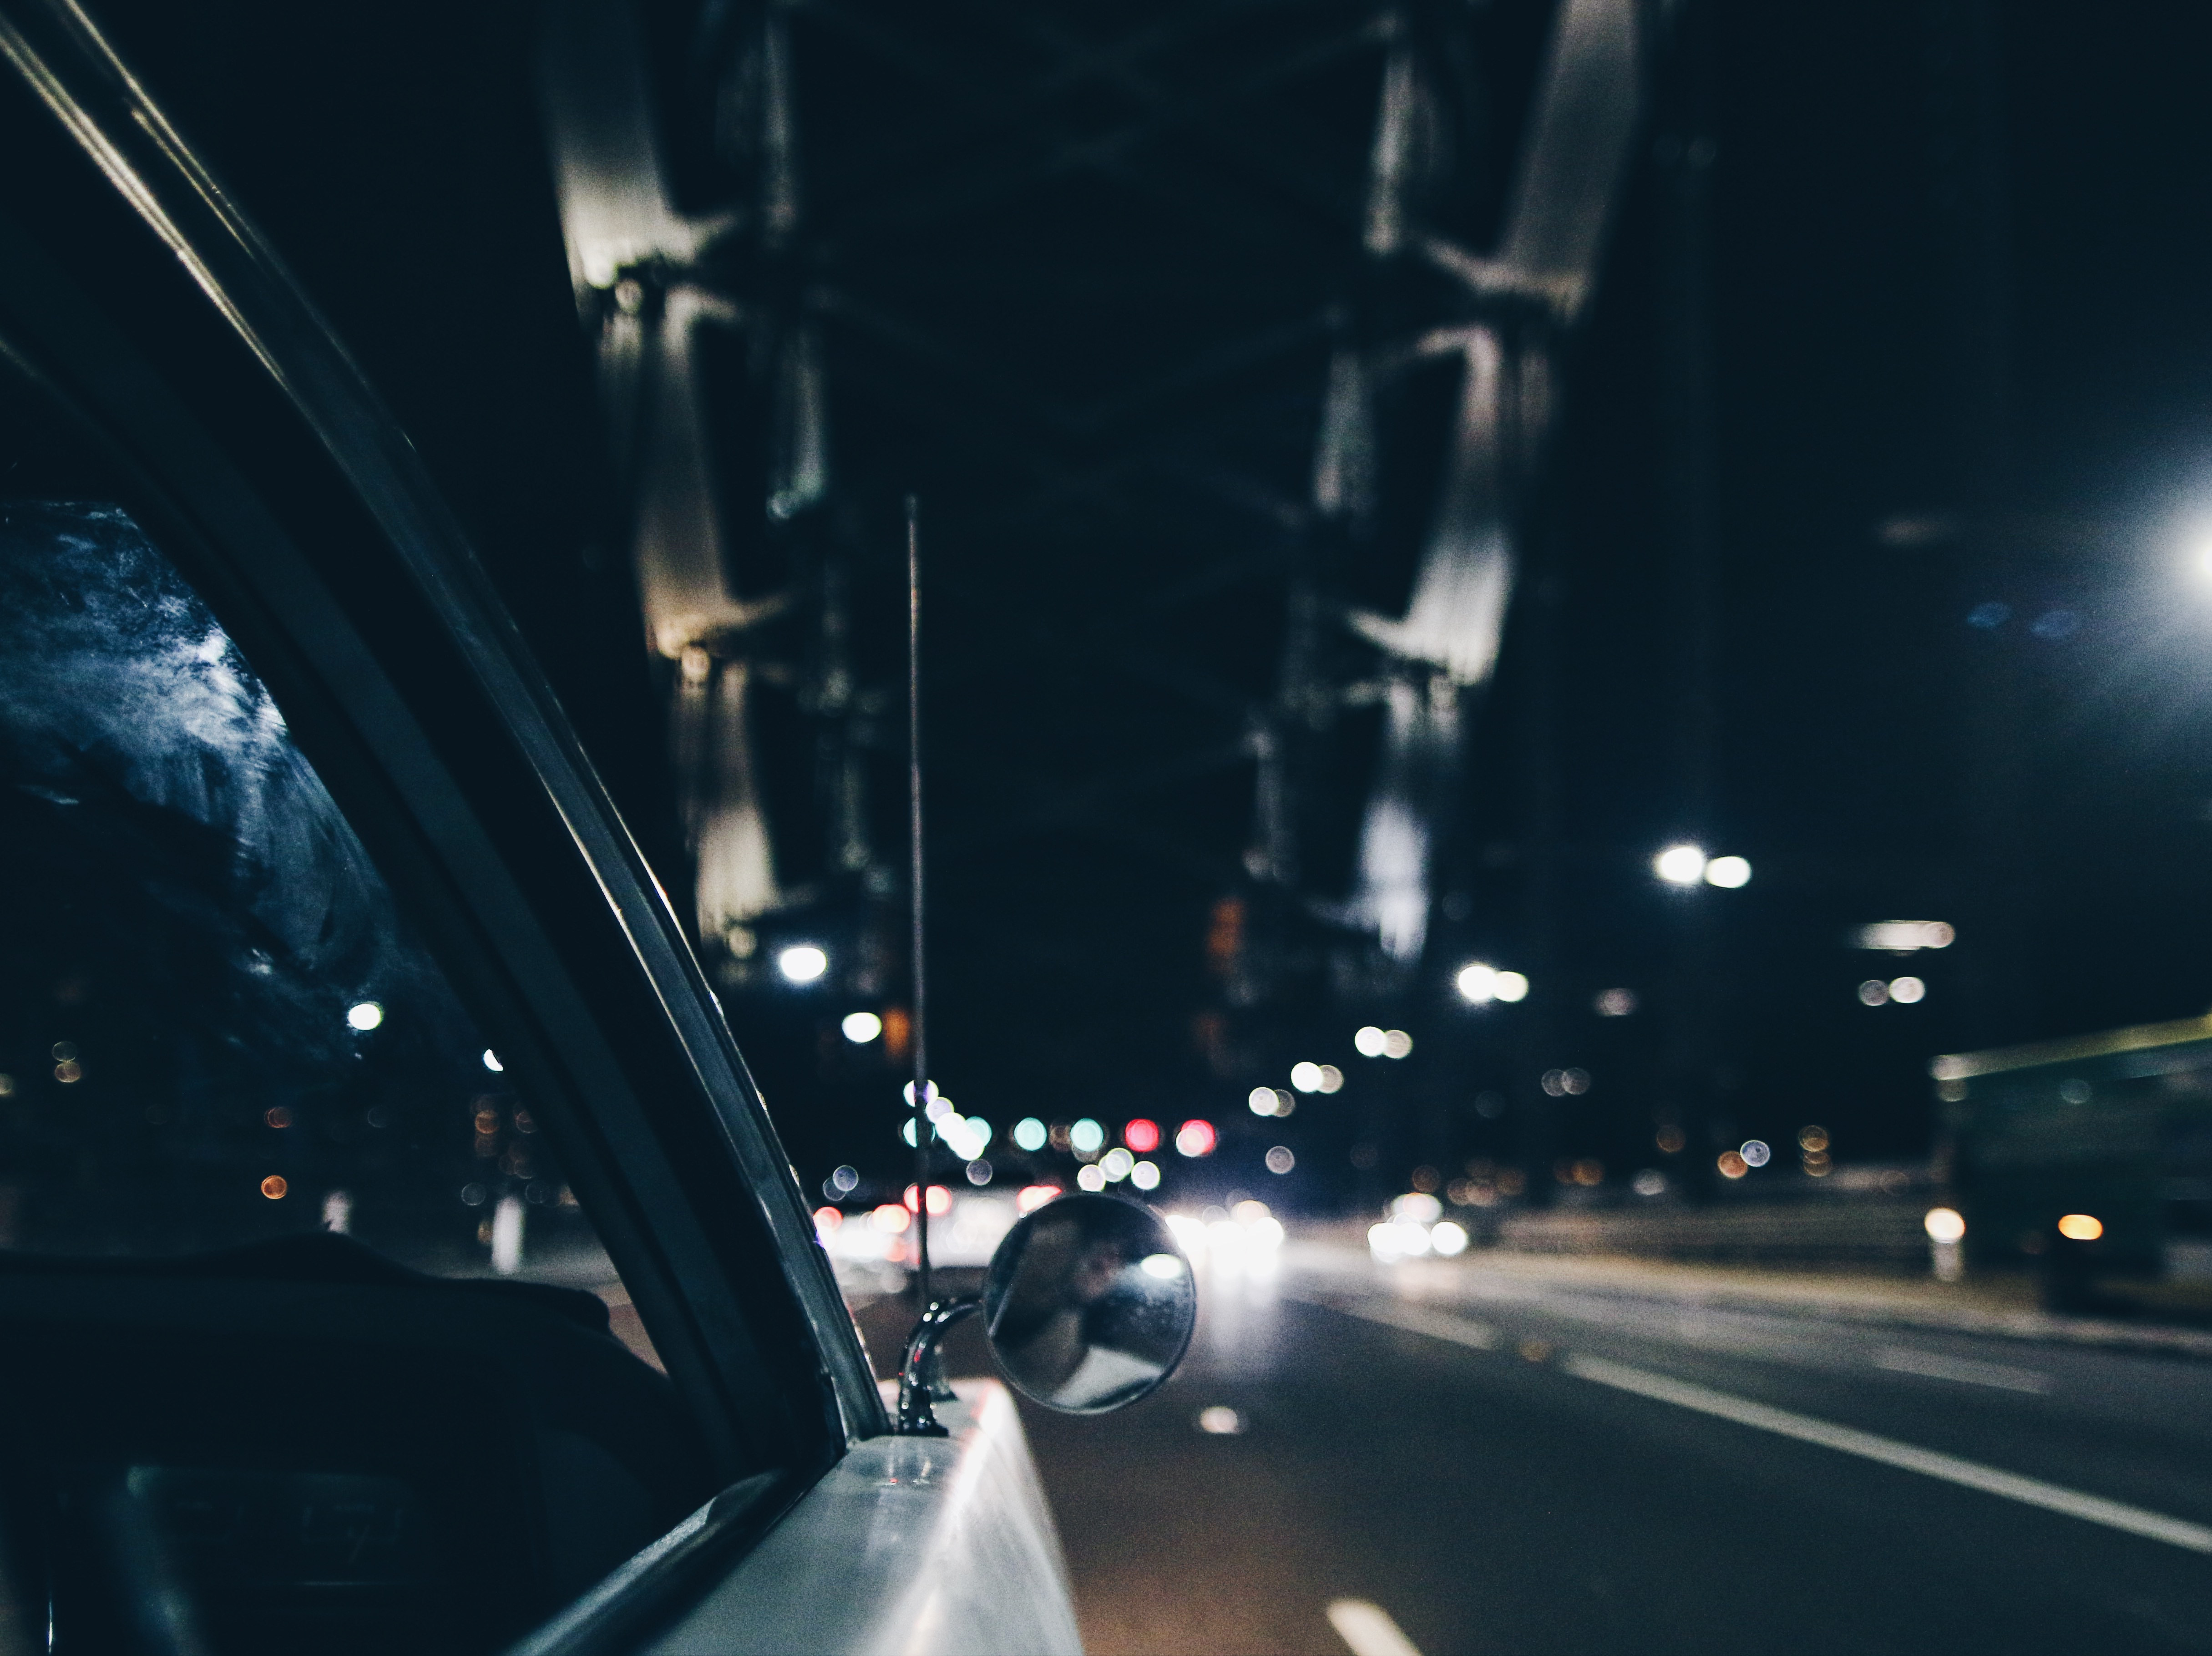
light, bokeh, road, night, driving, dark, darkness, lights, infrastructure, cars, side mirror